Vatican Library

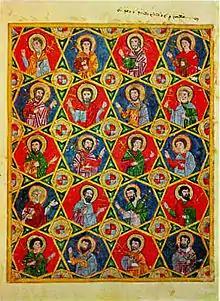
A miniature from the Syriac Gospel Lectionary (Vat. Syr. 559), created near Mosul and exhibiting a strong Islamic influence

While the Vatican Library has always included Bibles, canon law texts, and theological works, it specialized from the beginning in secular books. Its collection of Greek and Latin classics was at the center of the revival of classical culture during the Renaissance. The oldest documents in the library date back to the first century.